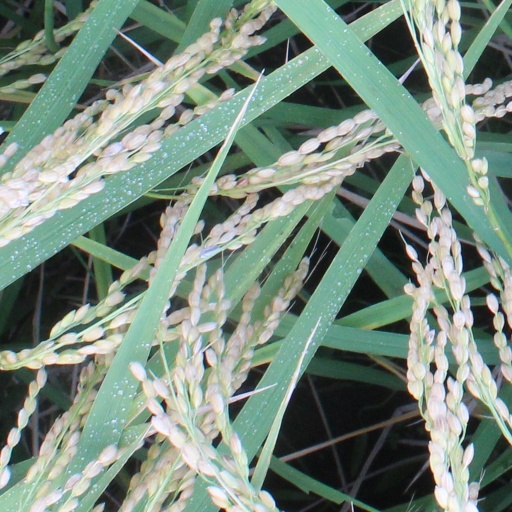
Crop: rice